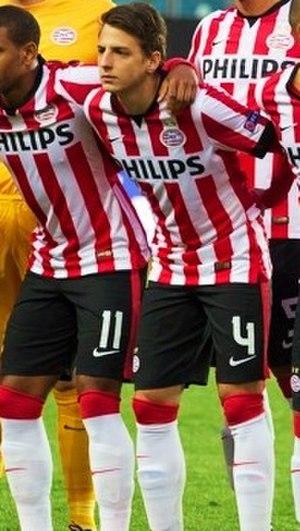
Santiago Arias Naranjo, né le 13 janvier 1992, est un footballeur colombien. Il évolue au poste de latéral droit ou milieu droit à l'Atlético de Madrid.